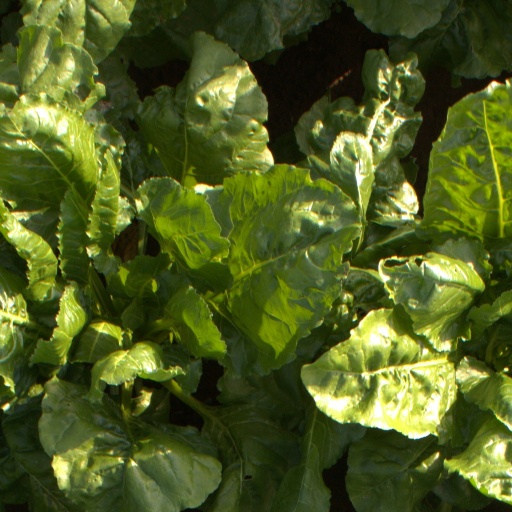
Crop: sugar beet